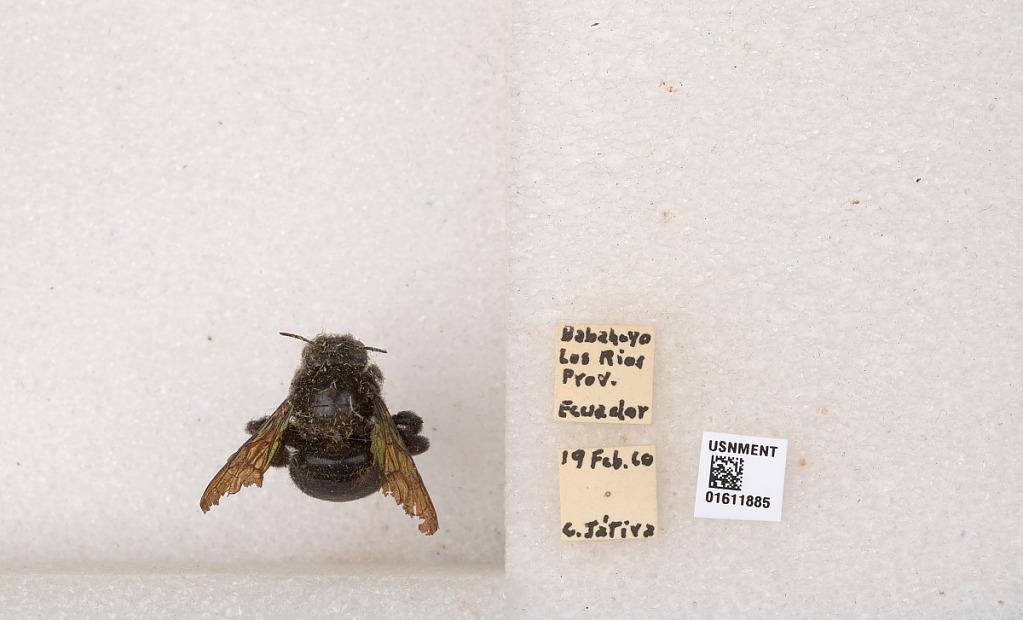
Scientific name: Xylocopa (Neoxylocopa) sp.
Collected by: W. Gibson
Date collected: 1960-2-19
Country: Ecuador
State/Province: Los Rios
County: Babahoyo
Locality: Babahoyo